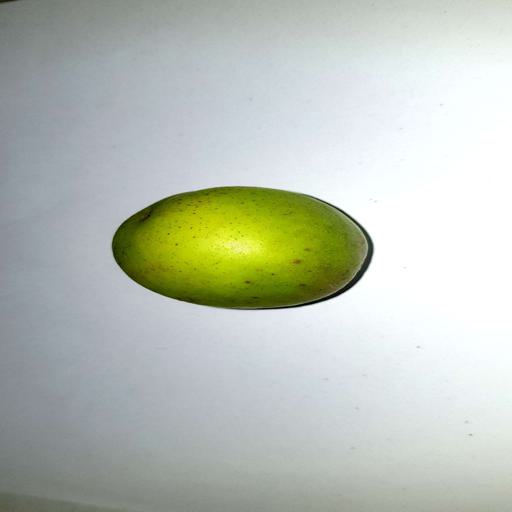
Label: healthy